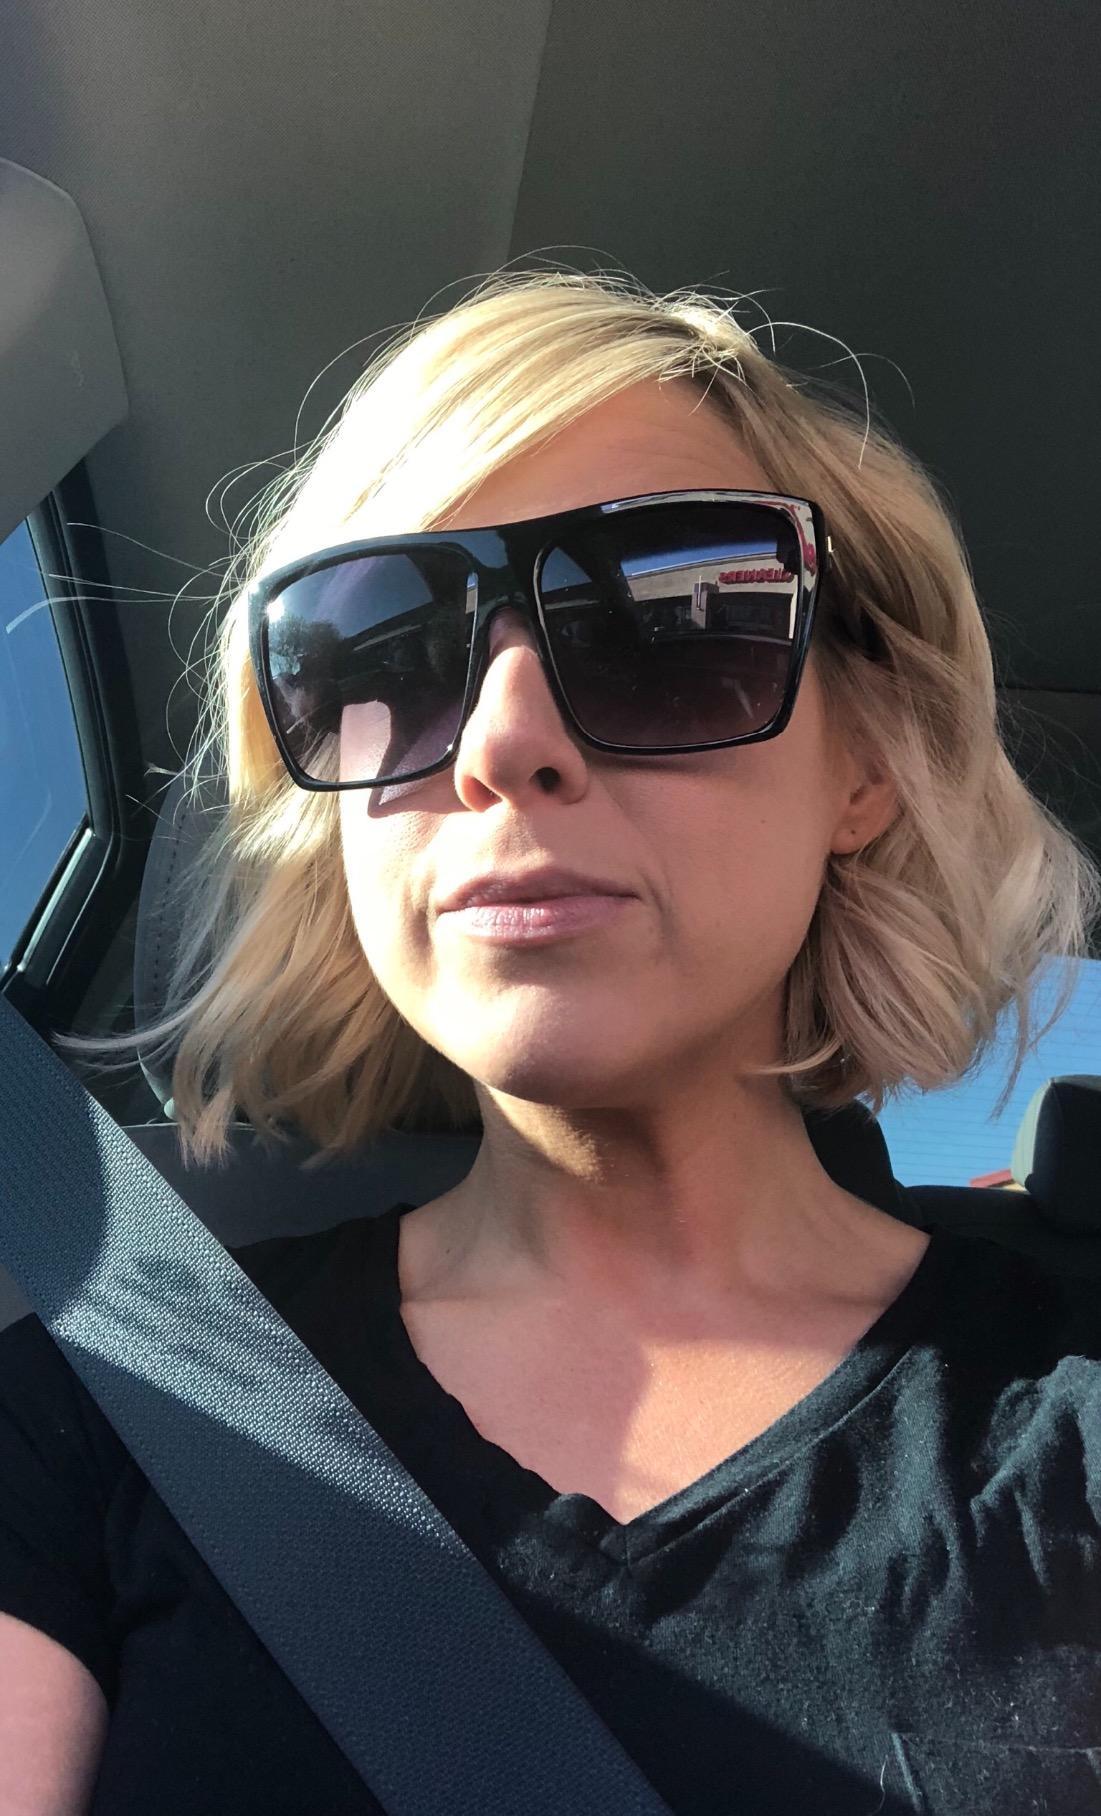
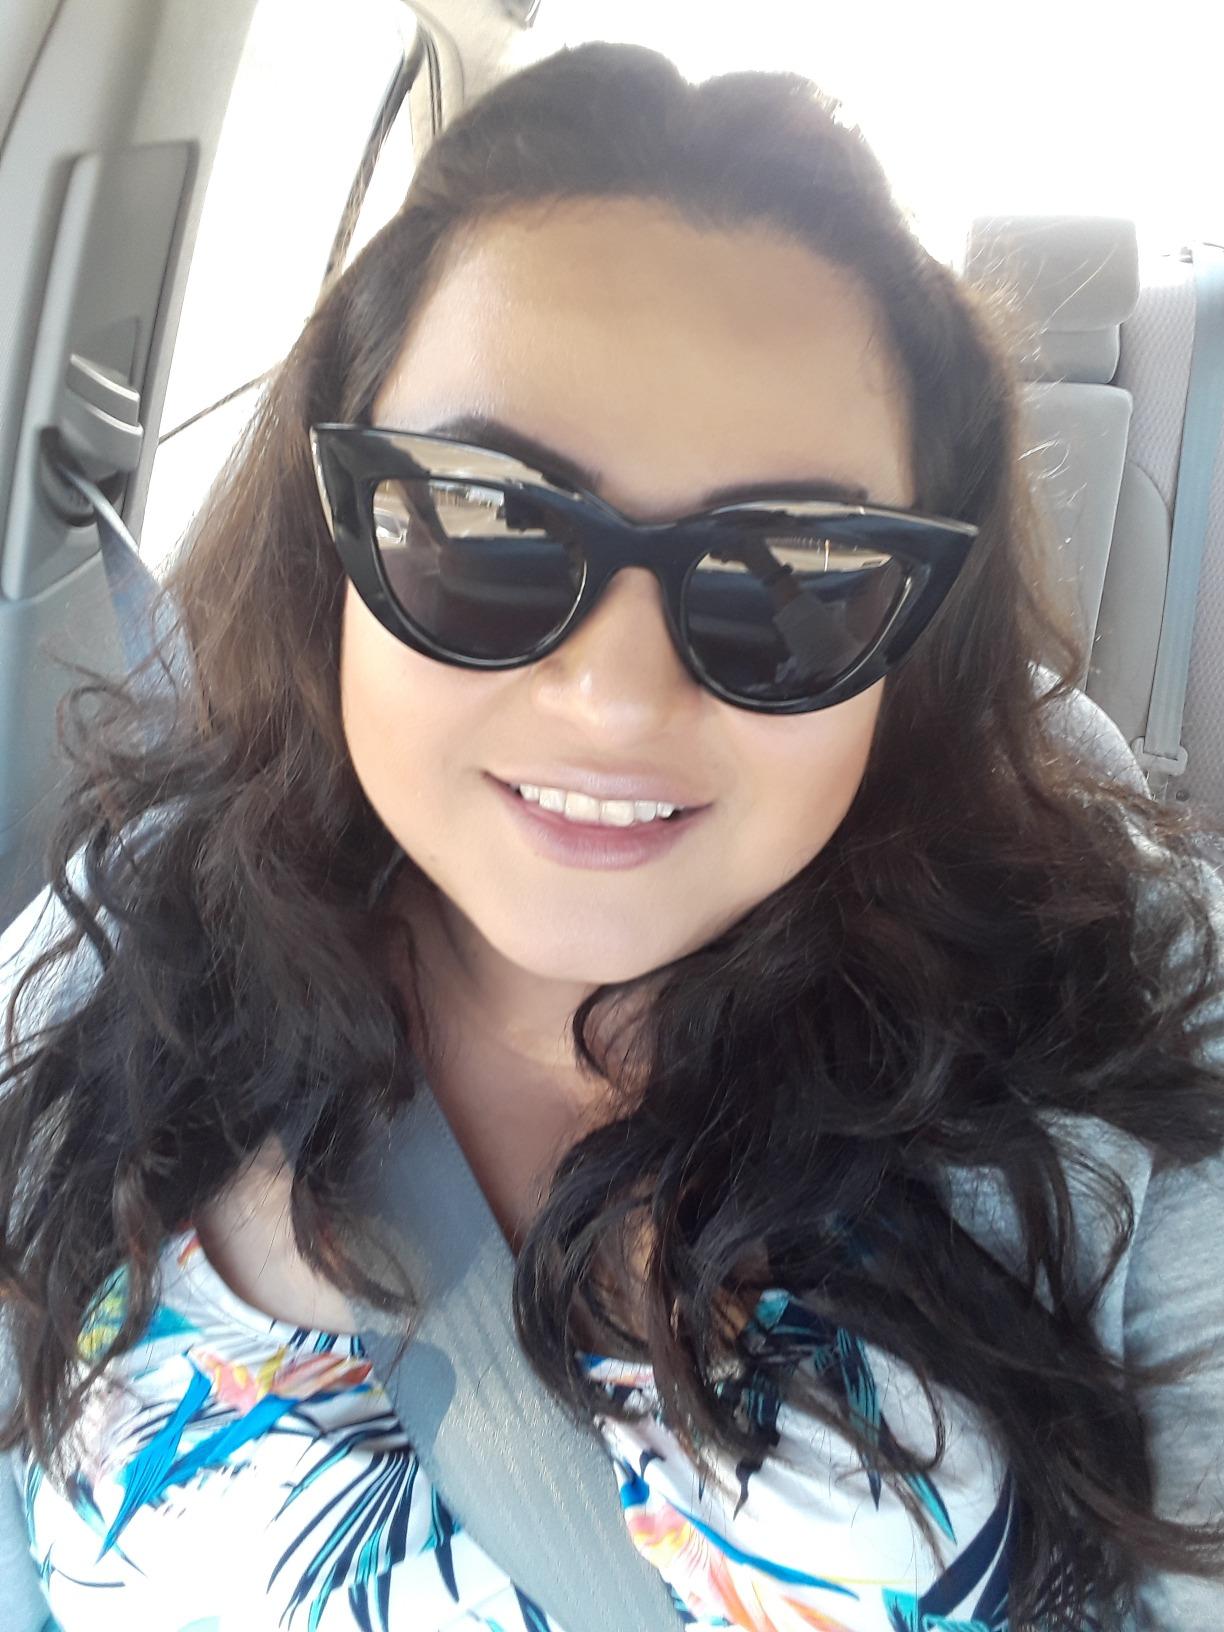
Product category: accessories_sunglasses
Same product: no